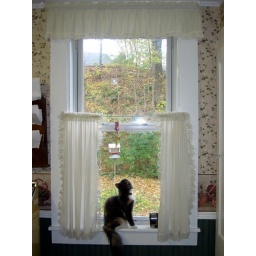
Mopsy in kitchen window